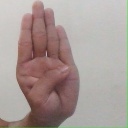
अक्षर: ब